Scott Gillingham

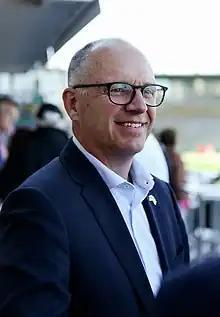
Gillingham in 2022

Scott Gillingham is a Canadian politician who currently serves as the 44th mayor of Winnipeg, being elected on October 26, 2022. Before being elected as mayor, he was the city councillor for St. James from 2014 to 2022. He was sworn in as the mayor of Winnipeg on November 1, 2022.